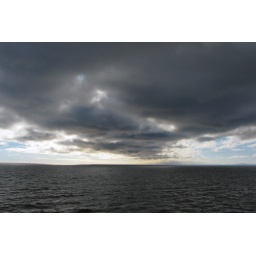
A band of storm clouds darkens the sky over the Straight of Georgia.